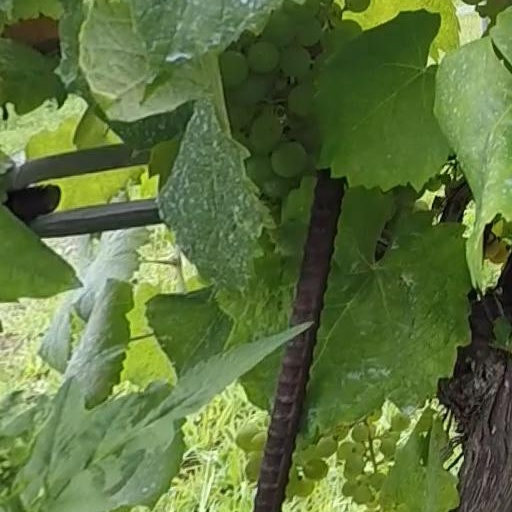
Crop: grape